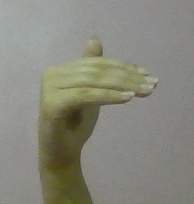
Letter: khaa